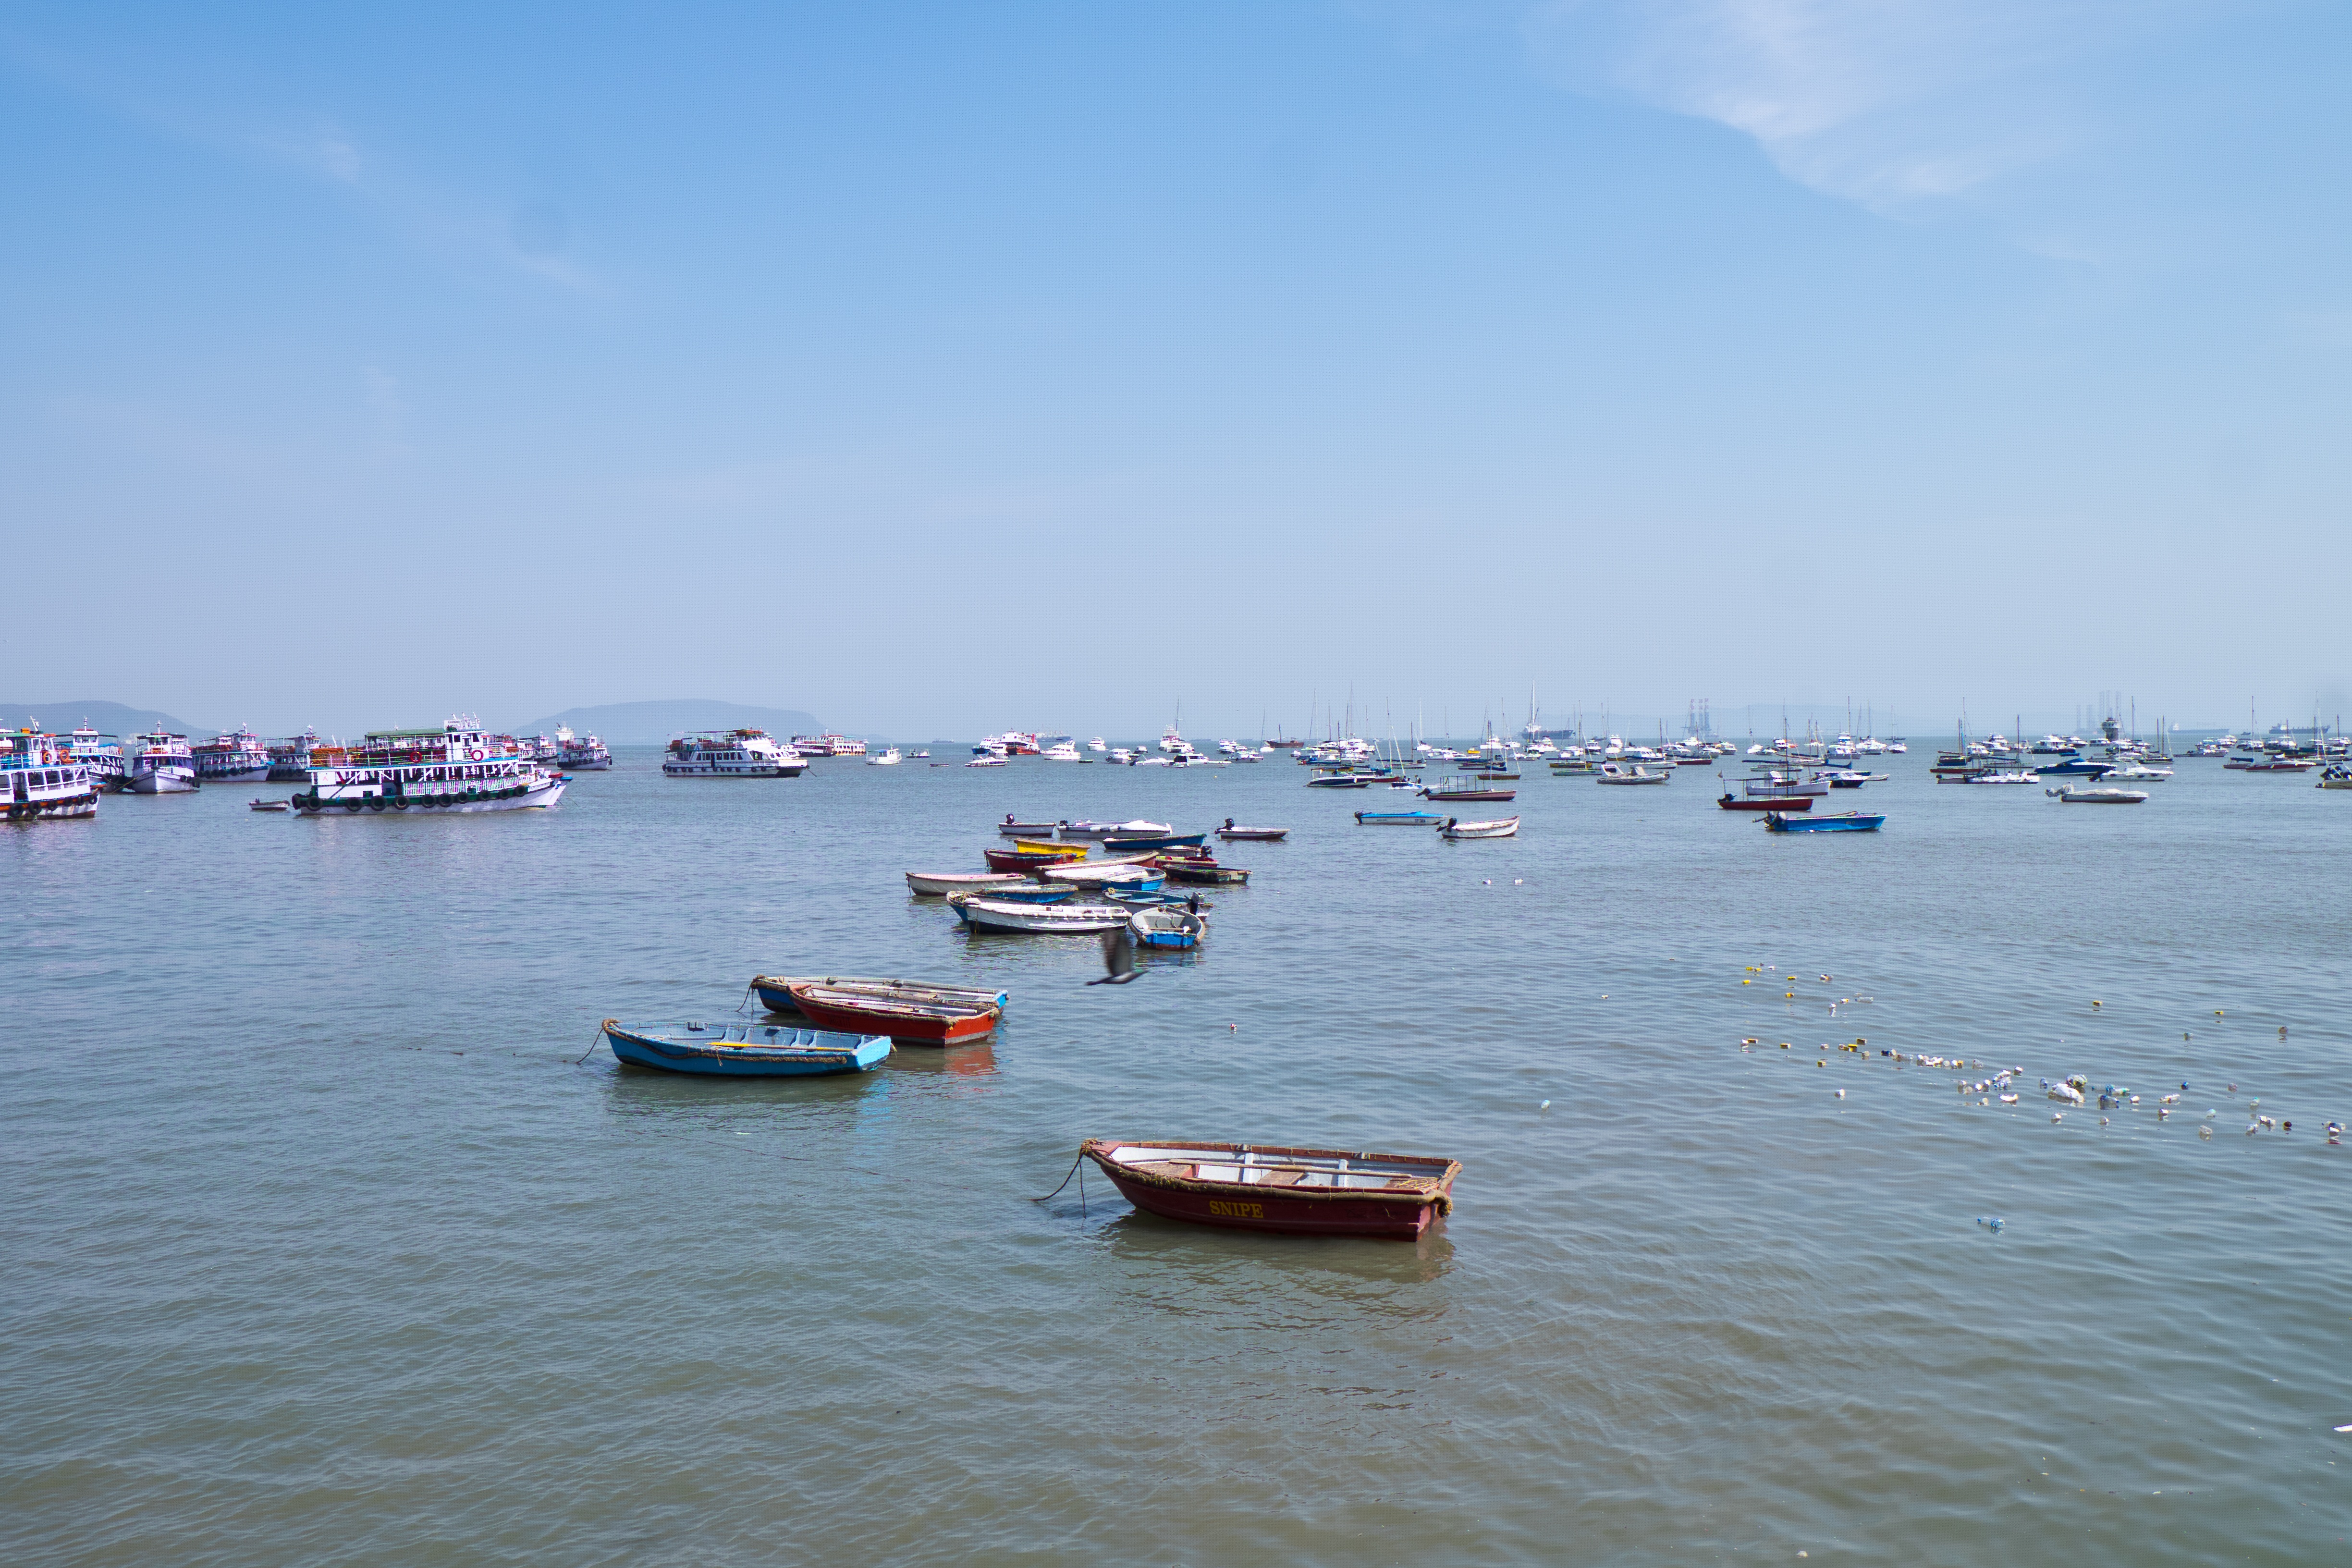
beach, sea, coast, water, ocean, boat, air, shore, vacation, vehicle, bay, harbor, blue, body of water, boating, channel, india, sloop, little boat